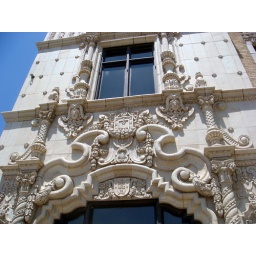
office building in spanish baroque style